Ibrahim Khalil Khan

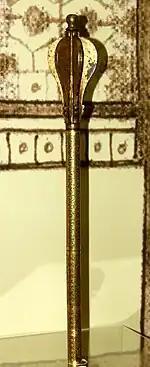
Sceptre of Ibrahim Khalil Khan, Museum of History of Azerbaijan.

He had to contest the khanate with Mehr Ali Beg Javanshir, his younger brother who was left behind by his father Panah Ali Khan prior to his departure to Iran in 1759. Ibrahim Khalil emerged victorious thanks to aid by his new relative Umma Khan of Avar Khanate and forced his brother to flee the region. Later in his reign, Avar and Karabakh khanates coordinated against growing power of Fatali Khan of Quba. Despite their efforts, Shirvan Khanate was invaded by Fatali and Quba's power continued to grow. However, later in 1774, combined forces of Amir Hamza of Qaytaq, Muhammad Husayn Khan Mushtaq of Shaki, Muhammed Khan of Gazikumukh Khanate, Rustam of Tabasaran Principality, Ali Sultan of Dzhengutay and other Dagestan forces clashed with Fatali Khan in Battle of Gavdushan plains near Khudat. This was a heavy blow to Fatali Khan's ambitions, he fled scene wounded.